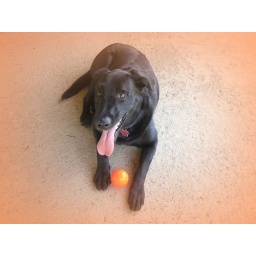
Nikki with her ball photo made with orange burned-in edging in Photoshop